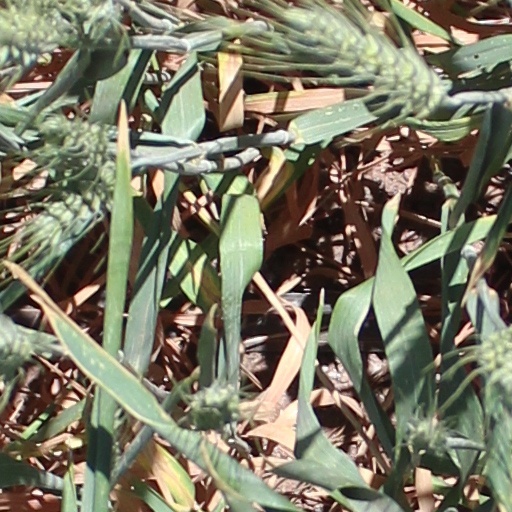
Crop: wheat